Irene Bowder Peacock

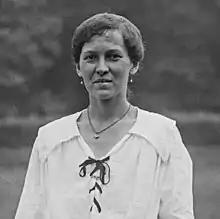

Irene Evelyn Bowder Peacock (née Bowder; 27 July 1892 – 13 June 1978) was a South African tennis player.